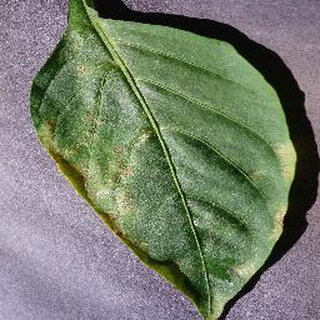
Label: bell_pepper_bacterial_spot